Hideto Kishida

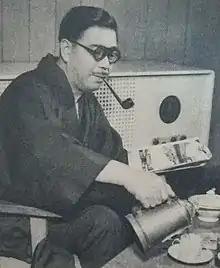
Hideto Kishida in 1951

Hideto Kishida (6 February 1899 – 3 May 1966) was a Japanese architect. His work was part of the architecture event in the art competition at the 1936 Summer Olympics.